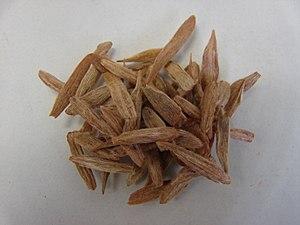
Strophanthus kombe est une espèce de plantes dicotylédones de la famille des Apocynaceae, originaire d'Afrique. C'est un arbuste ou une liane pouvant atteindre 20 mètres de long, à feuilles caduques, à fleurs bisexuées à symétrie pentamère, dont la corolle, blanc jaunâtre tachetée de rose à l'intérieur, est soudée en forme de tube s'évasant en cinq lobes très allongés. Les fruits sont des follicules contenant de nombreuses graines.